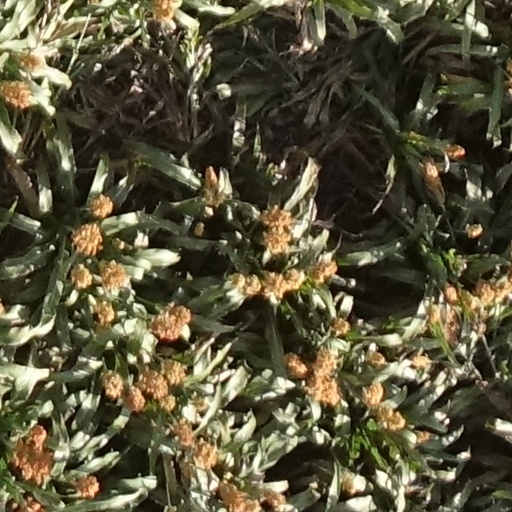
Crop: sorghum